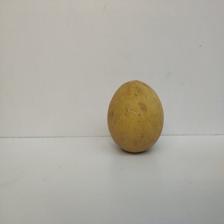
Size: Large